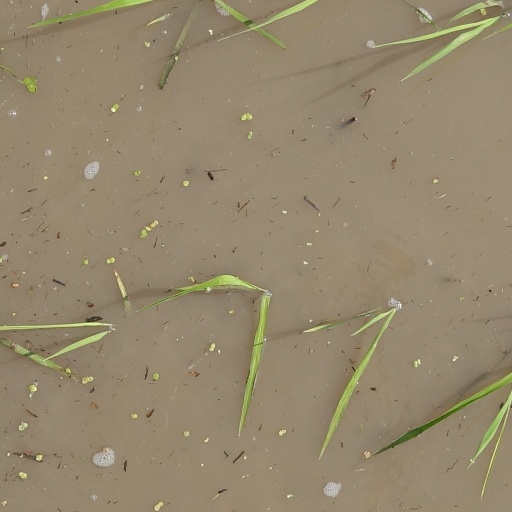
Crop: rice